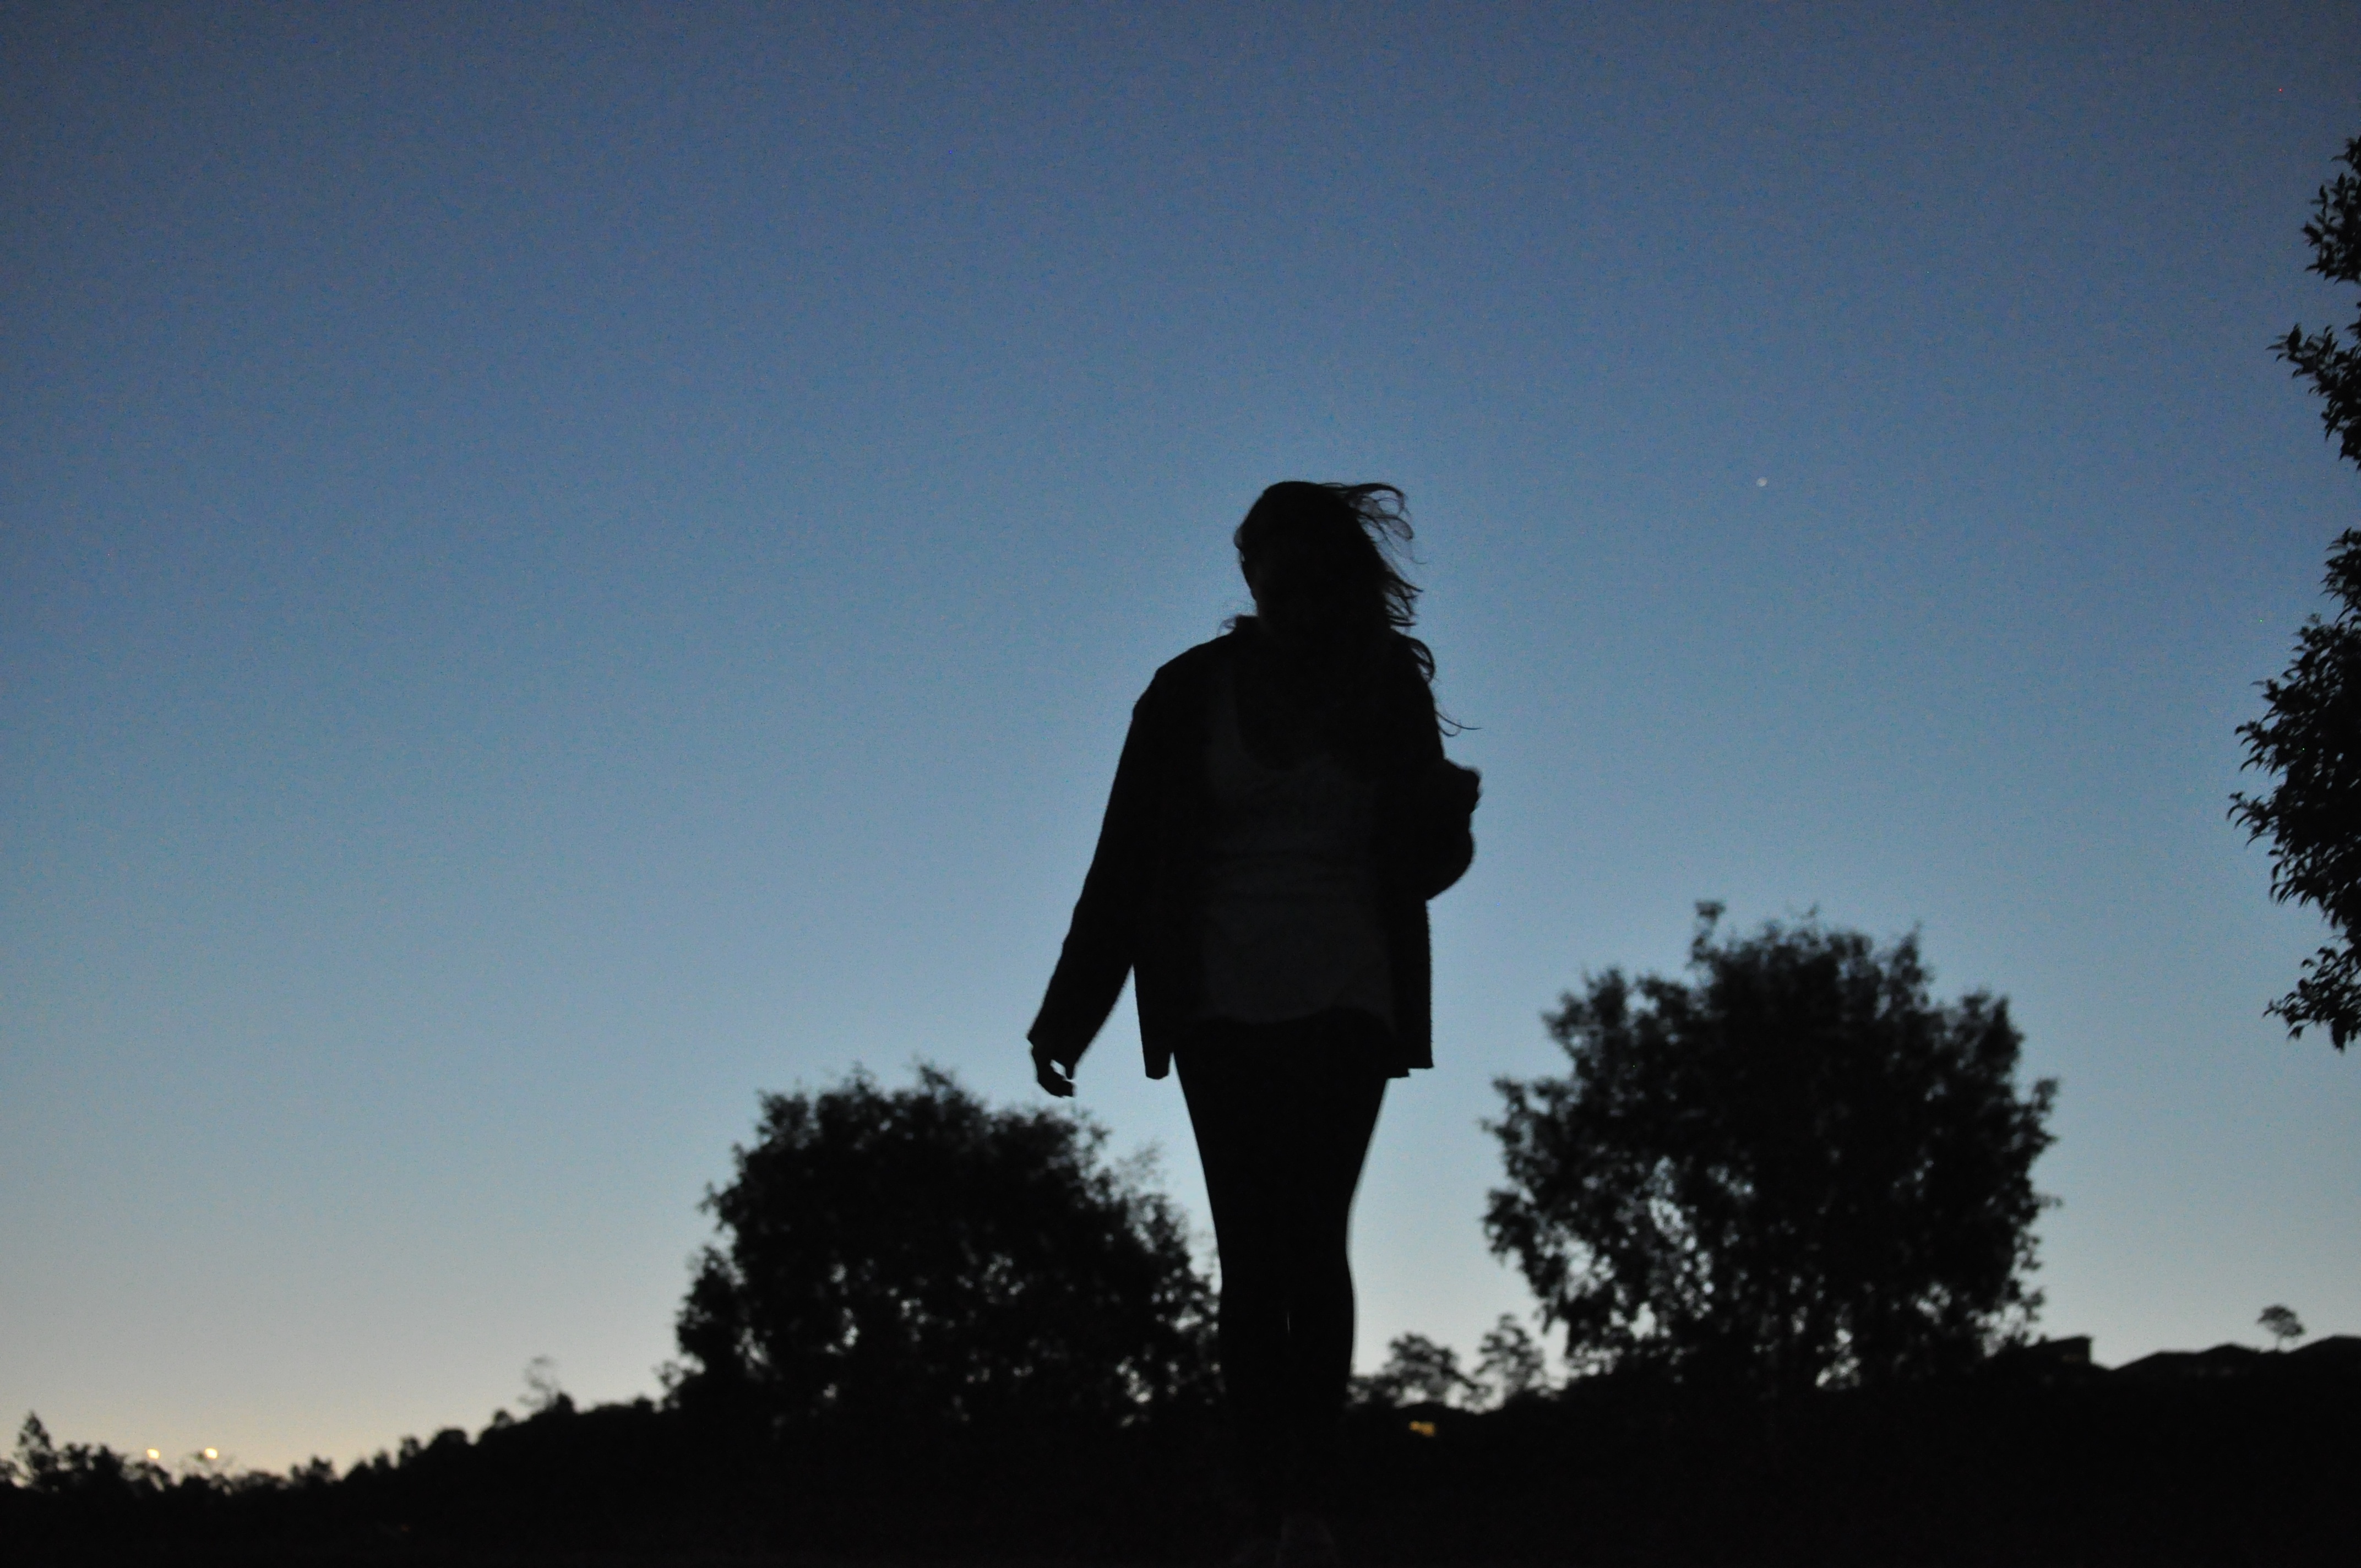
tree, horizon, silhouette, cloud, sky, sunset, sunlight, morning, dawn, dusk, evening, darkness